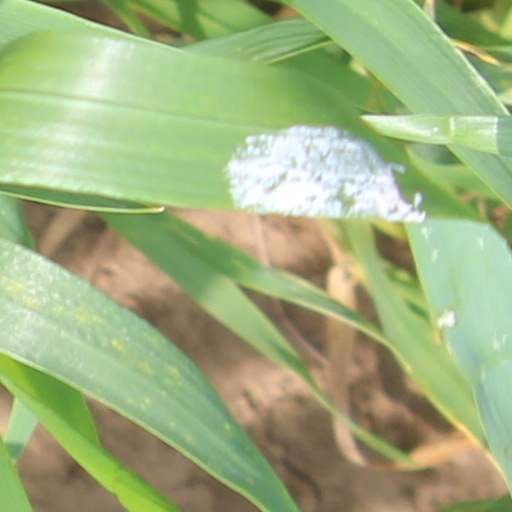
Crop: wheat